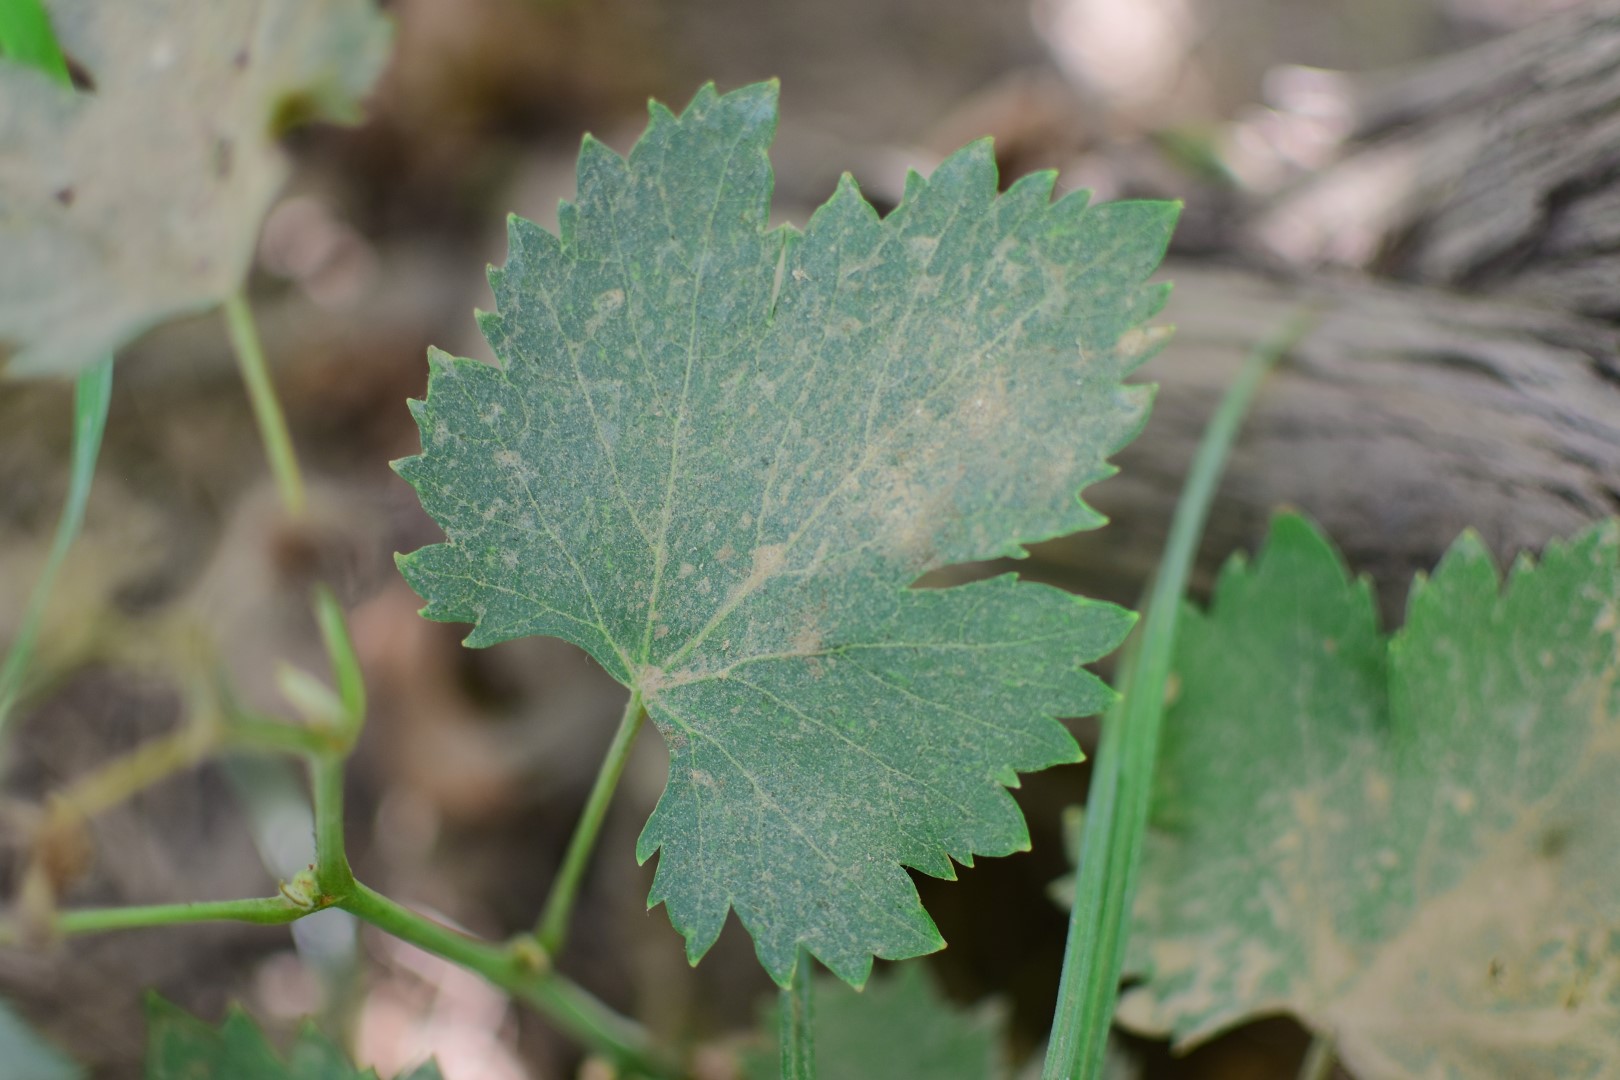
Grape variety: Halawani